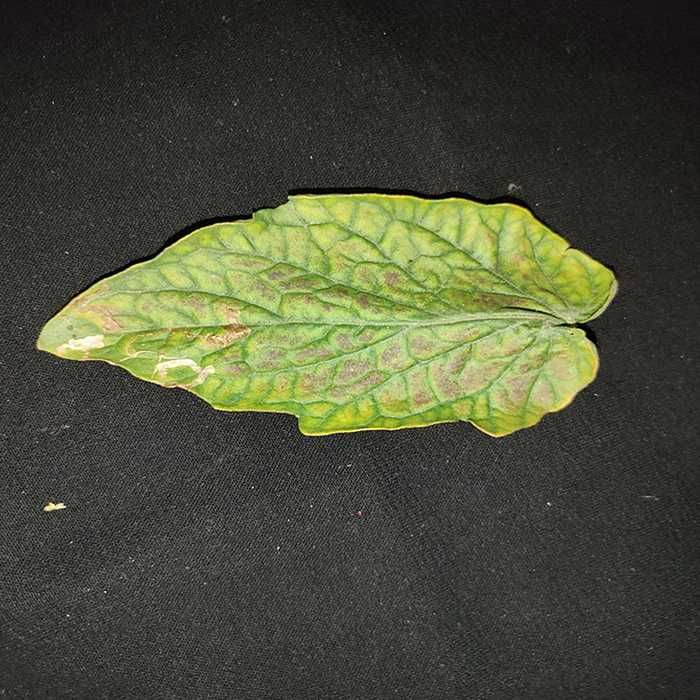
Plant: Tomato
Label: Tomato spotted wilt